Pusztaottlaka

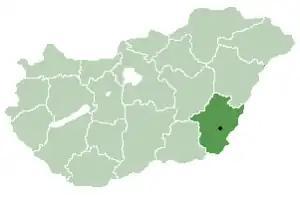
Location of Békés County in Hungary

Pusztaottlaka ("Puszta-Ott·lak·a") is a village in Békés County, in the Southern Great Plain region of south-east Hungary.